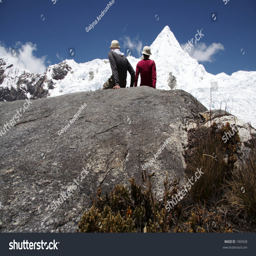
girl and boy setting on the stone in high mountain